Bolwell

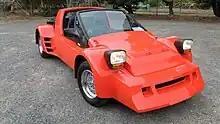
Bolwell Mk IX Ikara

The Mk IX Ikara, conceived in 1979, was a kit mid-engined sports car powered by a 1600cc Volkswagen Golf 4-cylinder engine. It utilized a space frame chassis and fiberglass body panels without doors. There were only 12 examples ever produced. Eleven of the vehicles survive, with one in need of restoration. Car #9 is missing.